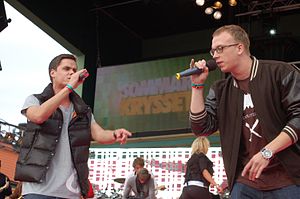
Afasi & Filthy
Afasi & Filthy på Gröna Lund 2008. Foto: Daniel Åhs Karlsson
Afasi & Filthy er en hiphop-duo fra Uppsala i Sverige som består af Afasi og Filthy.